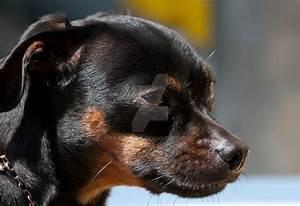
dog